Secretary of Defense Employer Support Freedom Award

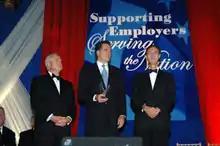
Mitt Romney receiving the award on behalf of the Commonwealth of Massachusetts in 2006

This article contains information from a U.S. Government website in the public domain.